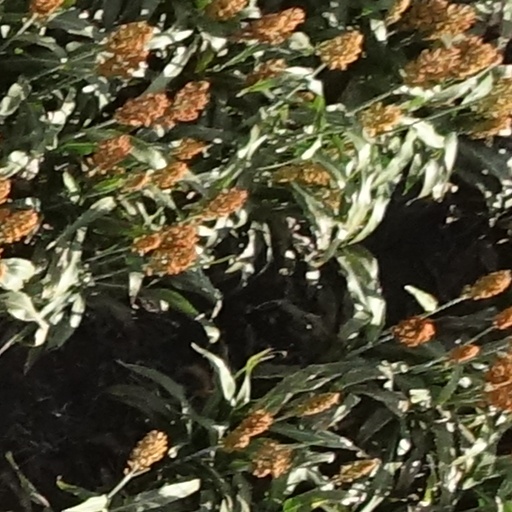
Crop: sorghum